Ali Kaveh

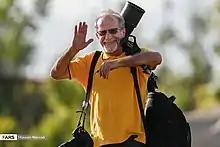

He started his professional career when he was 15, and covered many international major events. 1973 International Wrestling Championship in Tehran was the first International sports event covered by him. Ali Kaveh has also attended 1974 Asian Games in Tehran, 1976 Olympic Games in Montreal, 1990 Asian Games in Beijing, EURO 1992 in Sweden, Atlanta 1996 Olympic Games and FIFA World Cup France 1998.